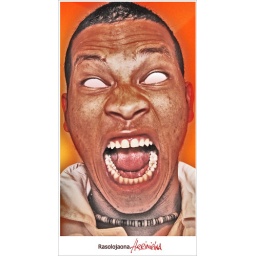
SU-4+SB600 with red filter behind. Soft box on the built in flash. +PS work